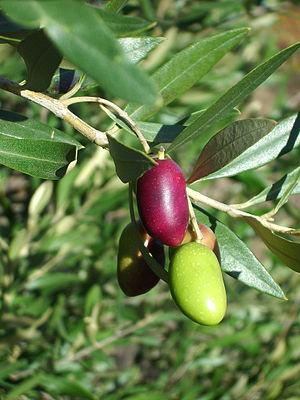
L'olive lucques, est une variété d'olive du Languedoc ayant une forme caractéristique en croissant de lune, elle est excellente pour faire des olives de table et de l'huile.